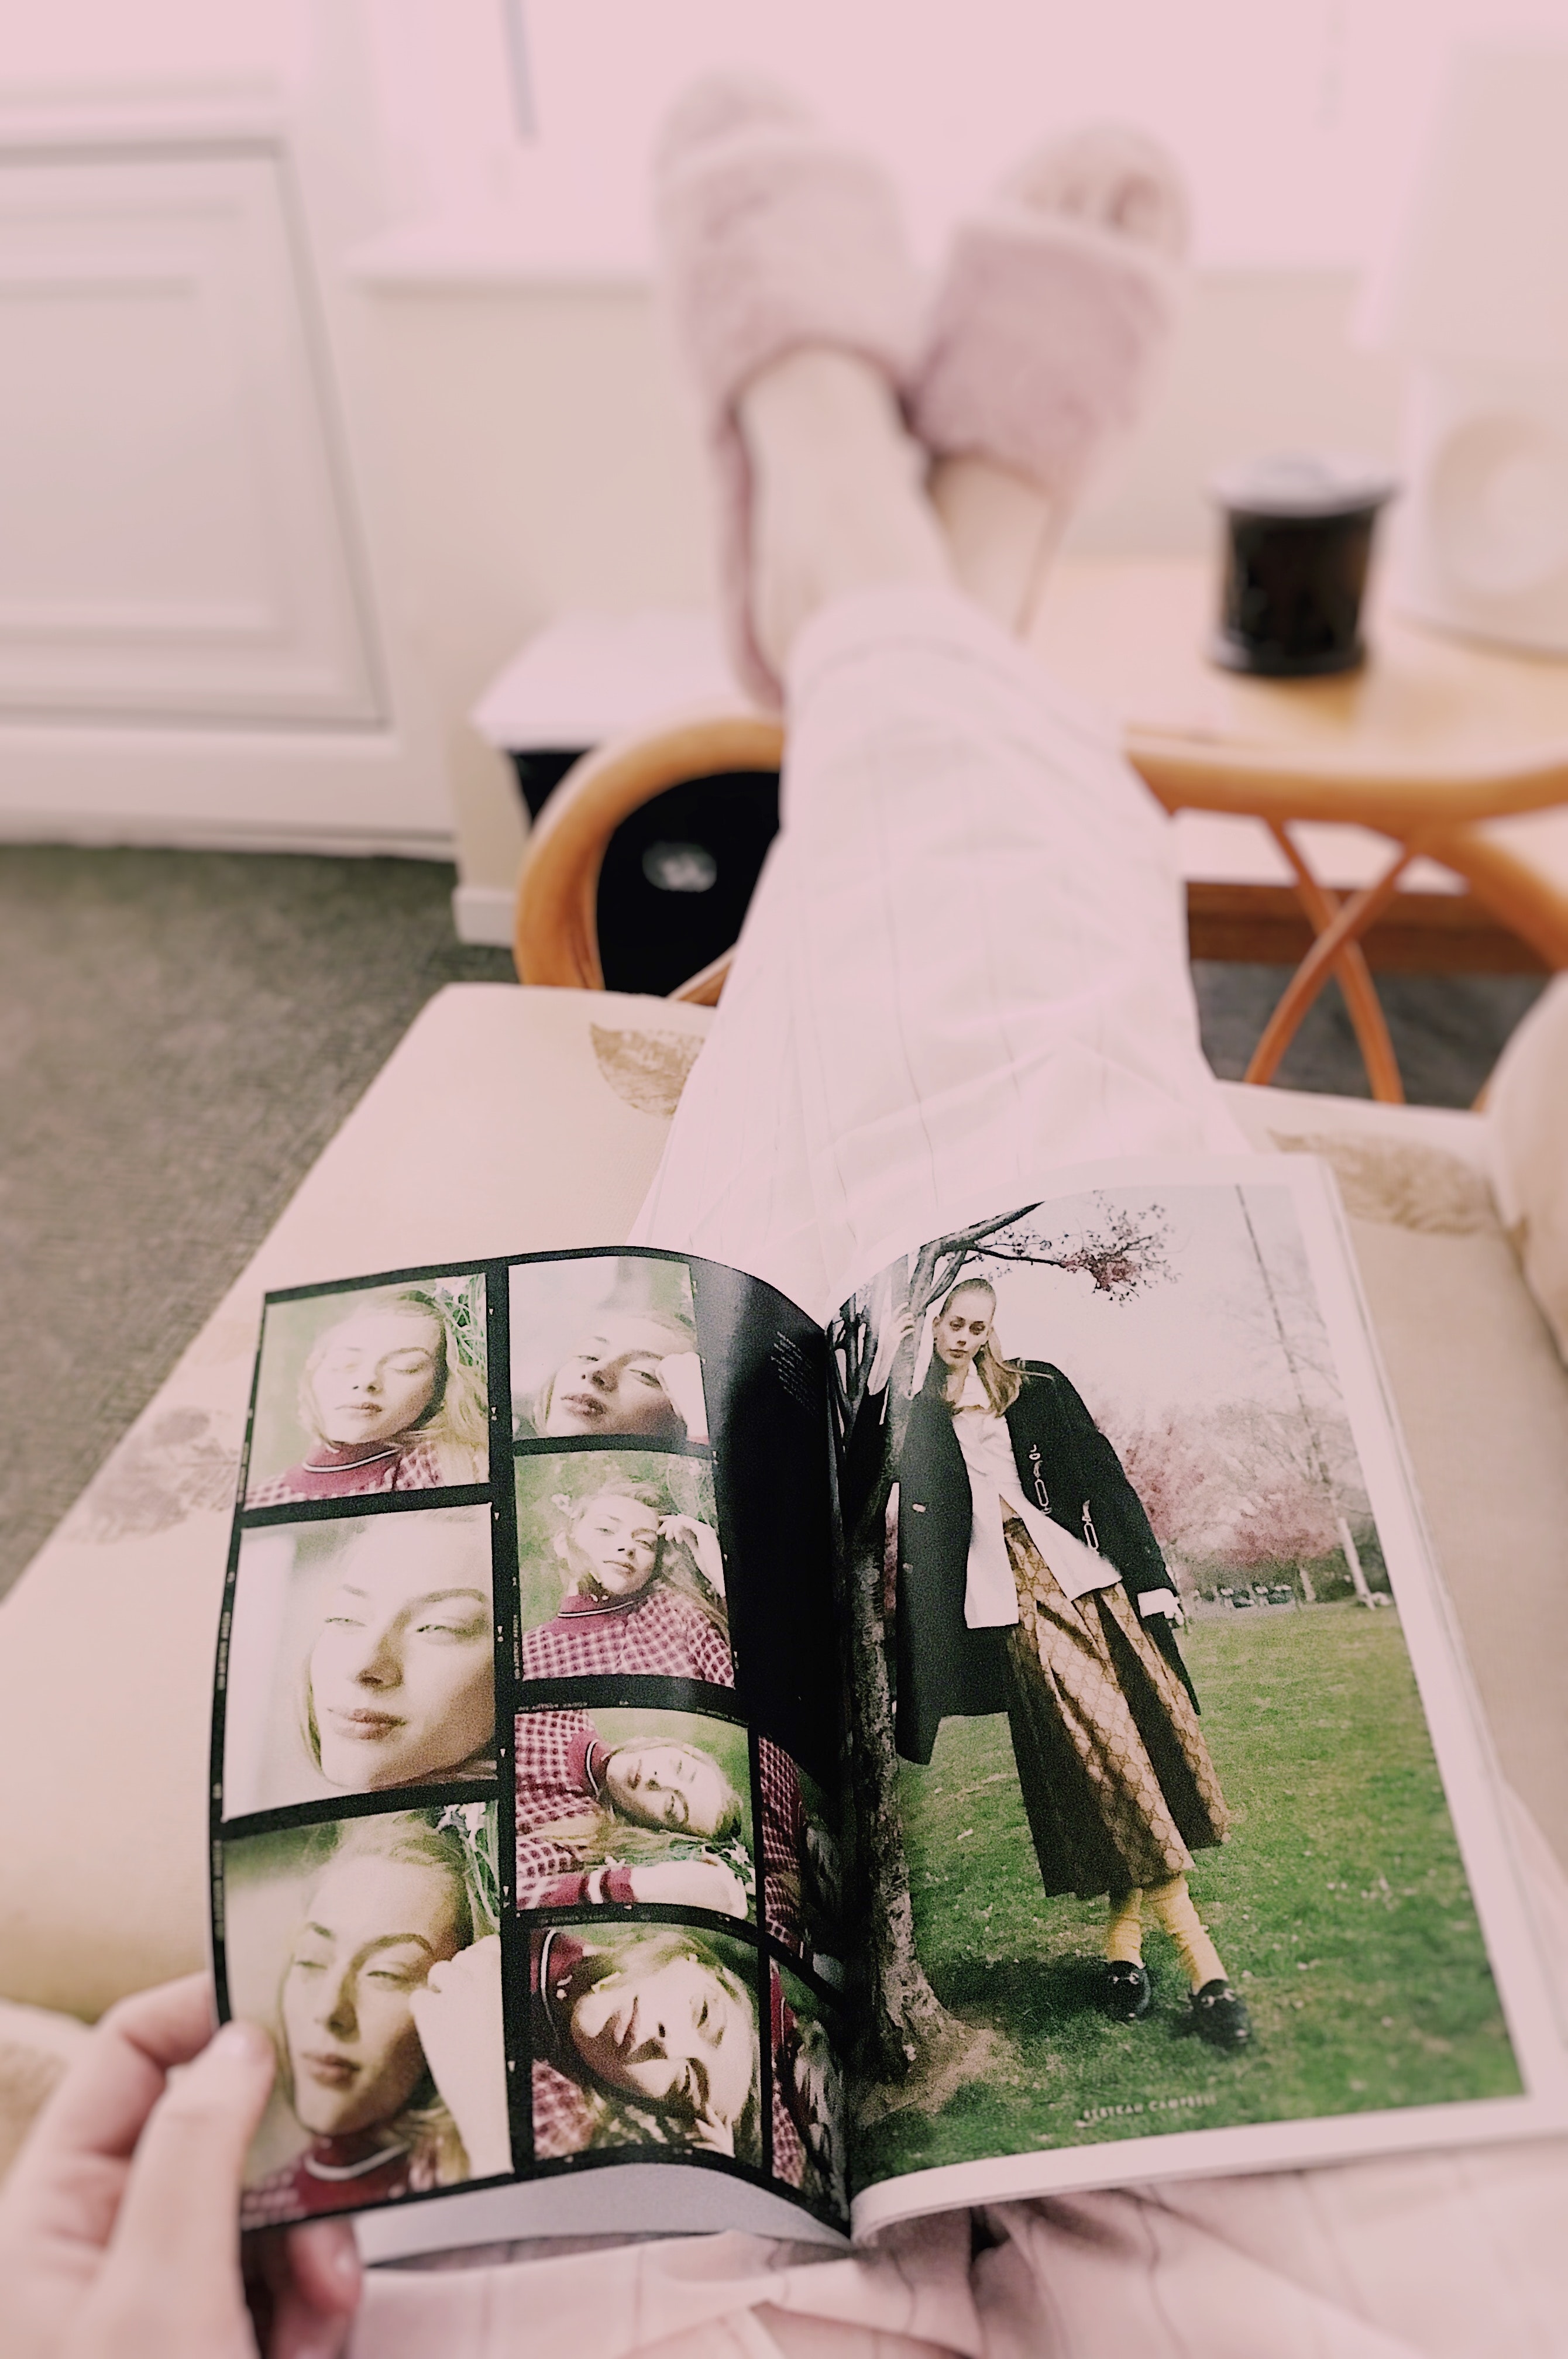
hand, paper, art